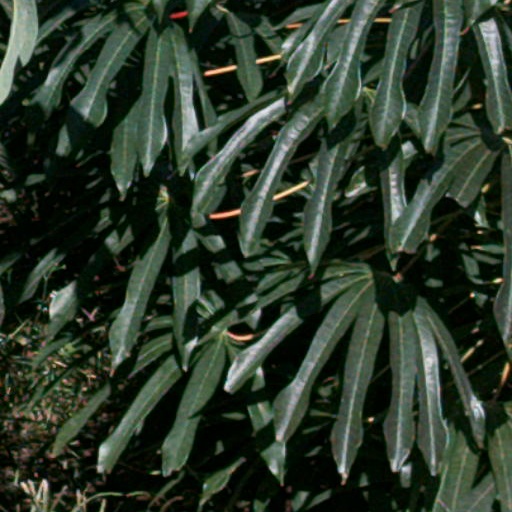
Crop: cassava